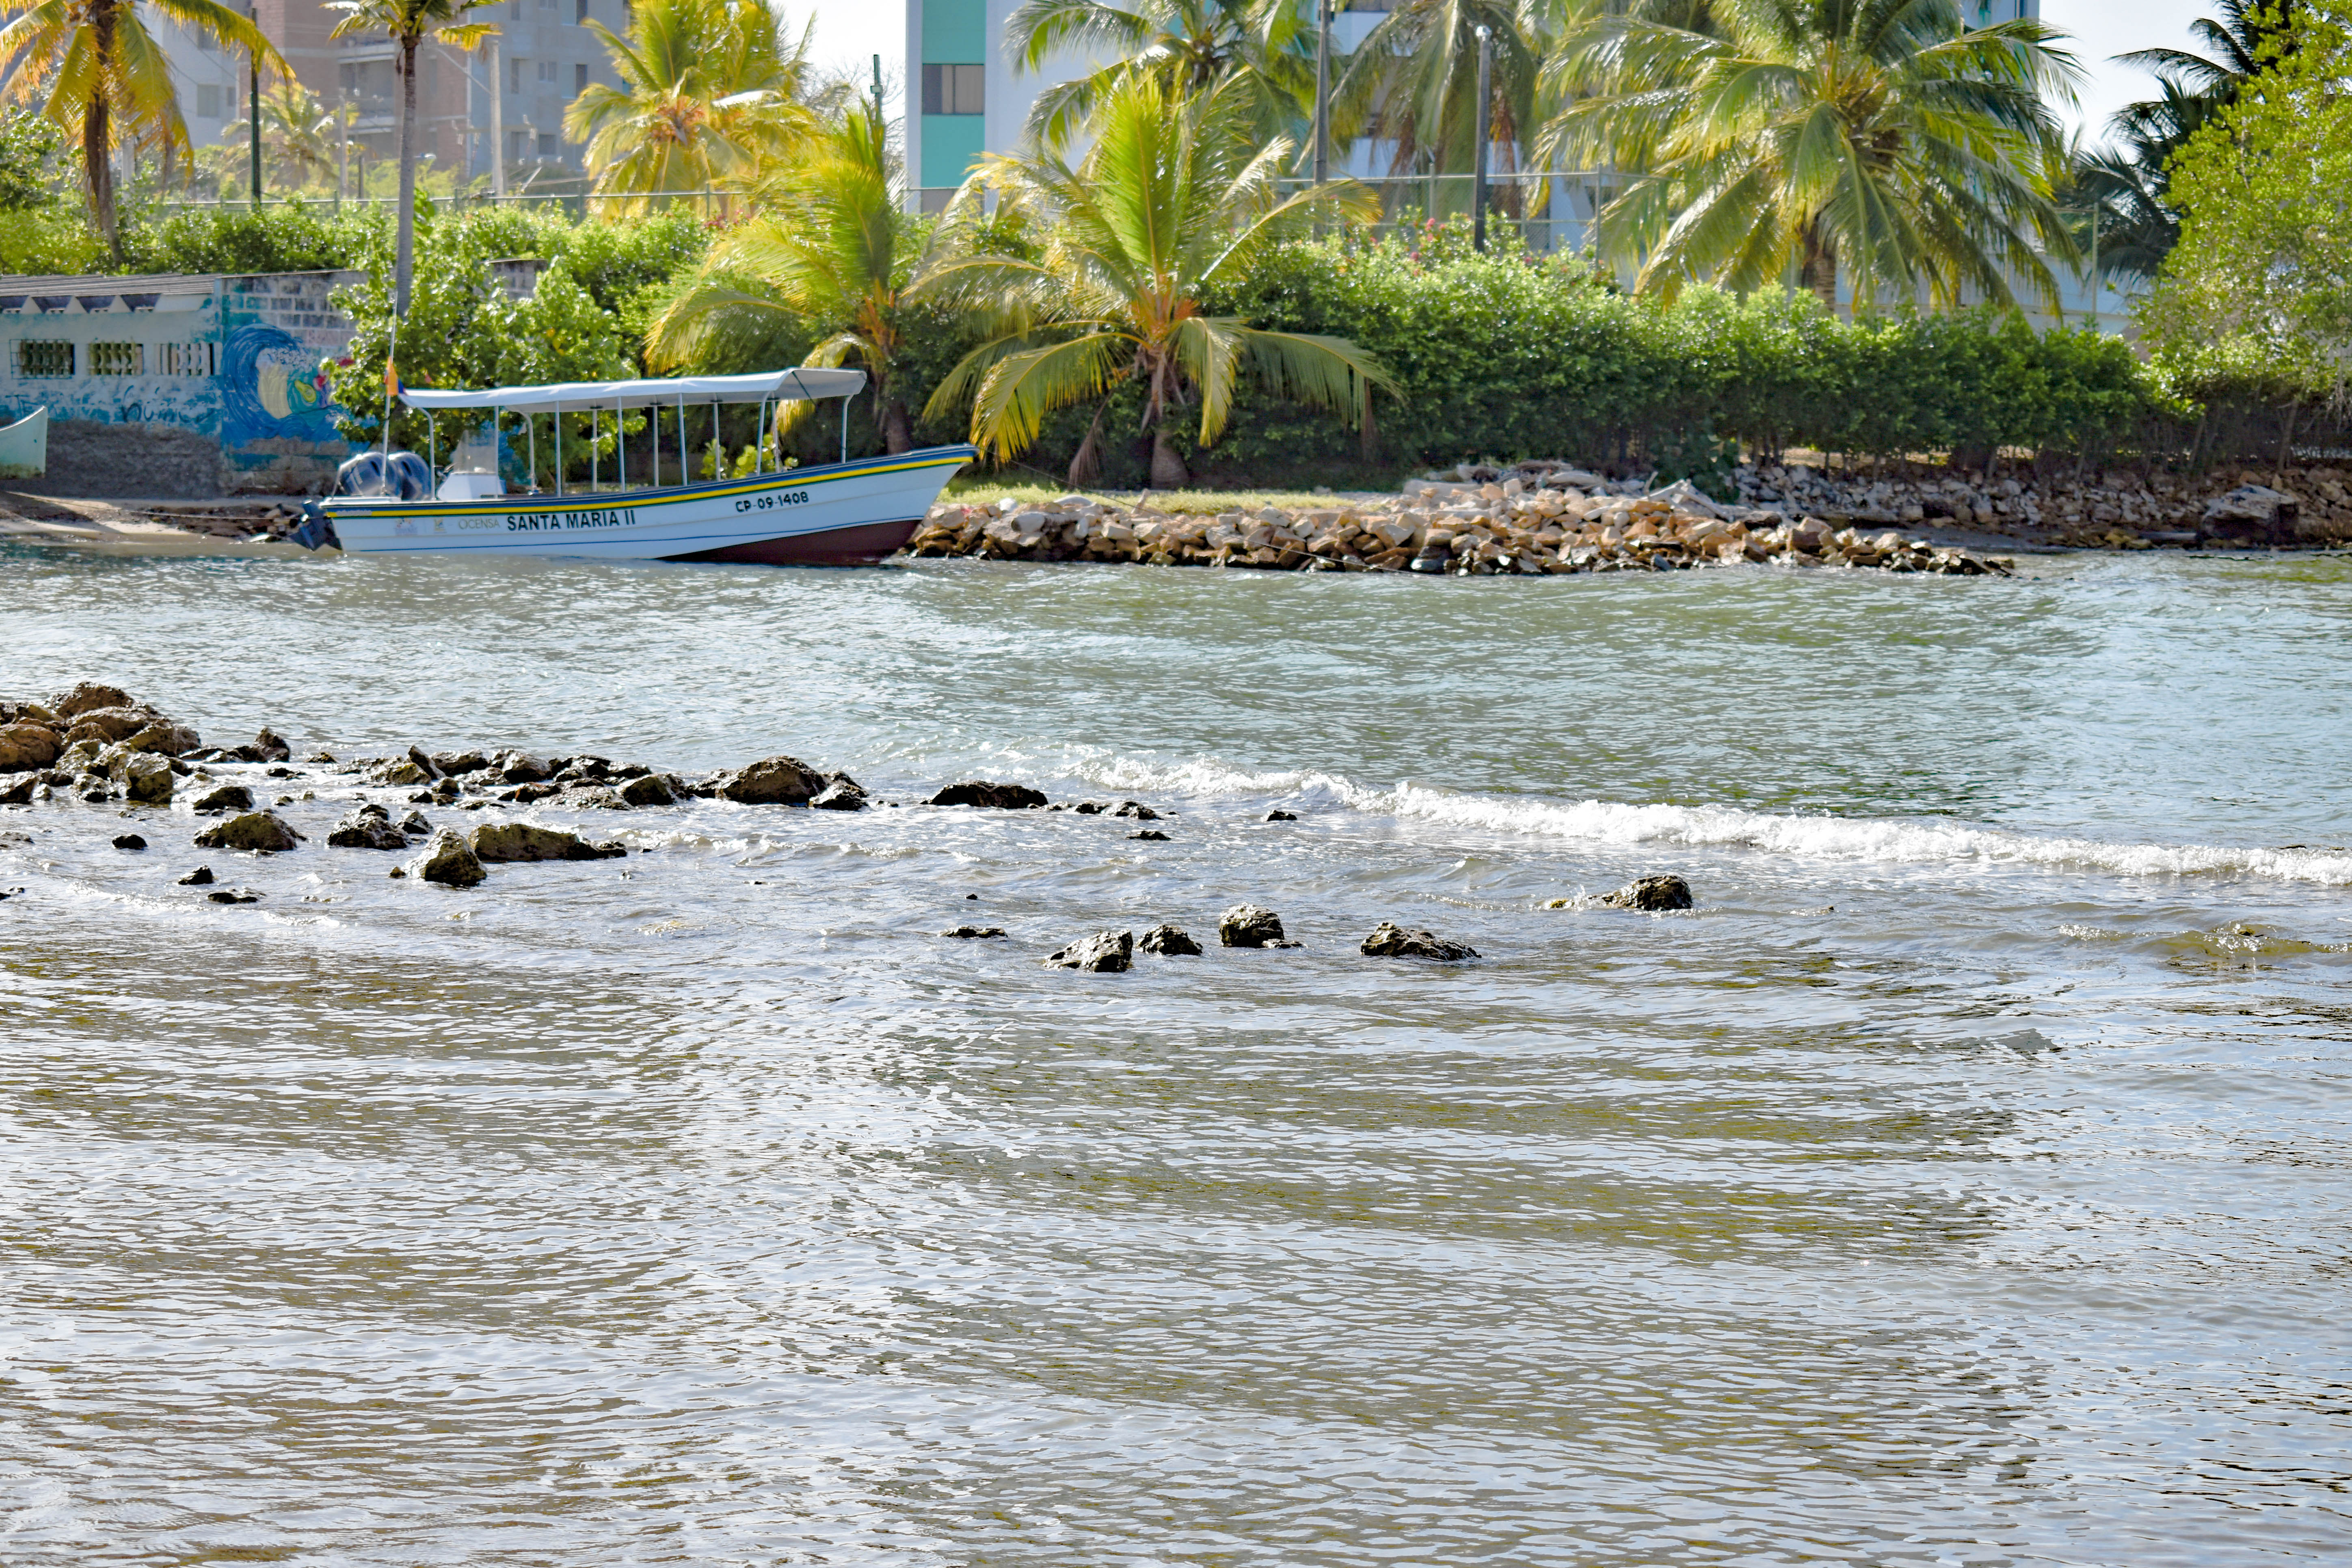
natural, water, water resources, plant, tree, nature, boat, vehicle, arecales, vegetation, coastal and oceanic landforms, watercraft, lake, woody plant, leisure, building, beach, palm tree, shore, wind wave, landscape, fluvial landforms of streams, sand, tropics, caribbean, coast, boats and boating equipment and supplies, island, recreation, water transportation, ocean, bay, resort, tourism, jungle, attalea speciosa, channel, travel, wave, rock, sky, vacation, ship, wind, sea, inlet, holiday, boating, condominium, reservoir, lagoon